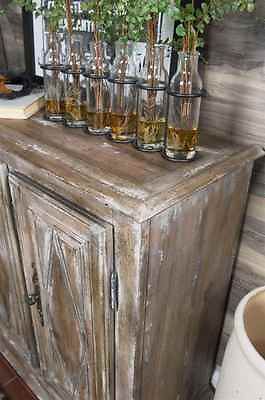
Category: cabinet